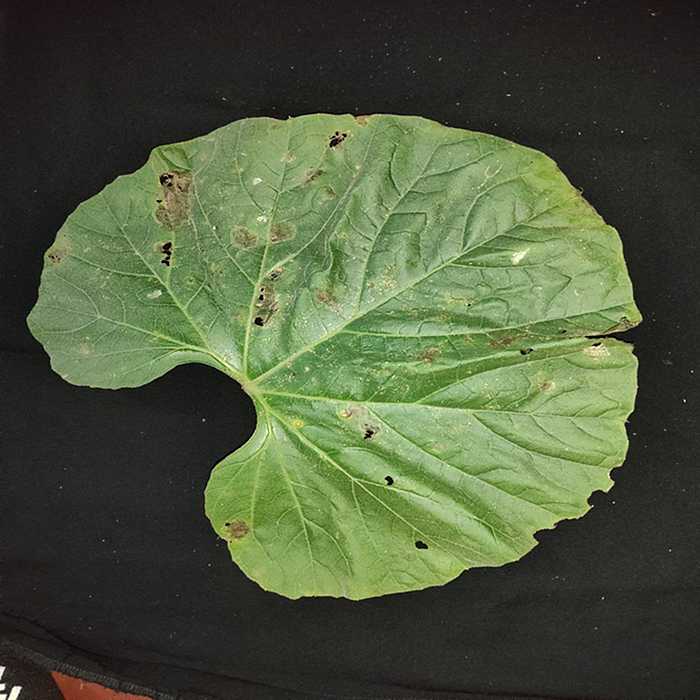
Plant: Bottle gourd
Label: Anthracnose